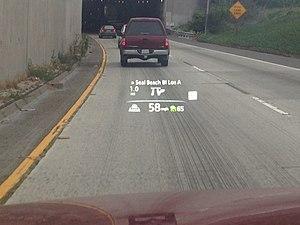
Dans le domaine de l'aviation militaire, l'affichage tête haute permet au pilote de surveiller son environnement en même temps que des informations fournies par ses instruments de bord. Ce procédé consiste à superposer des informations nécessaires au pilotage, à la navigation ou à la réalisation de la mission, sur l’environnement extérieur, au moyen d'un petit projecteur affichant l'image sur un ou plusieurs miroirs semi-transparents.